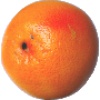
Label: pink_grapefruit